Thomas Latta

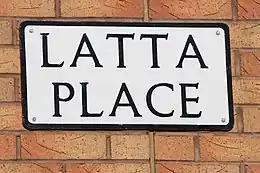
Latta Place in Edinburgh

Thomas Aitchison Latta (c. 1796 – 19 October 1833) was a medical pioneer who was responsible for the introduction of the saline solution ("saline drip") methodology into the treatment of patients.